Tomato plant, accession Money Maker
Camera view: tilt-top (135 deg); turntable rotation: 0 degrees
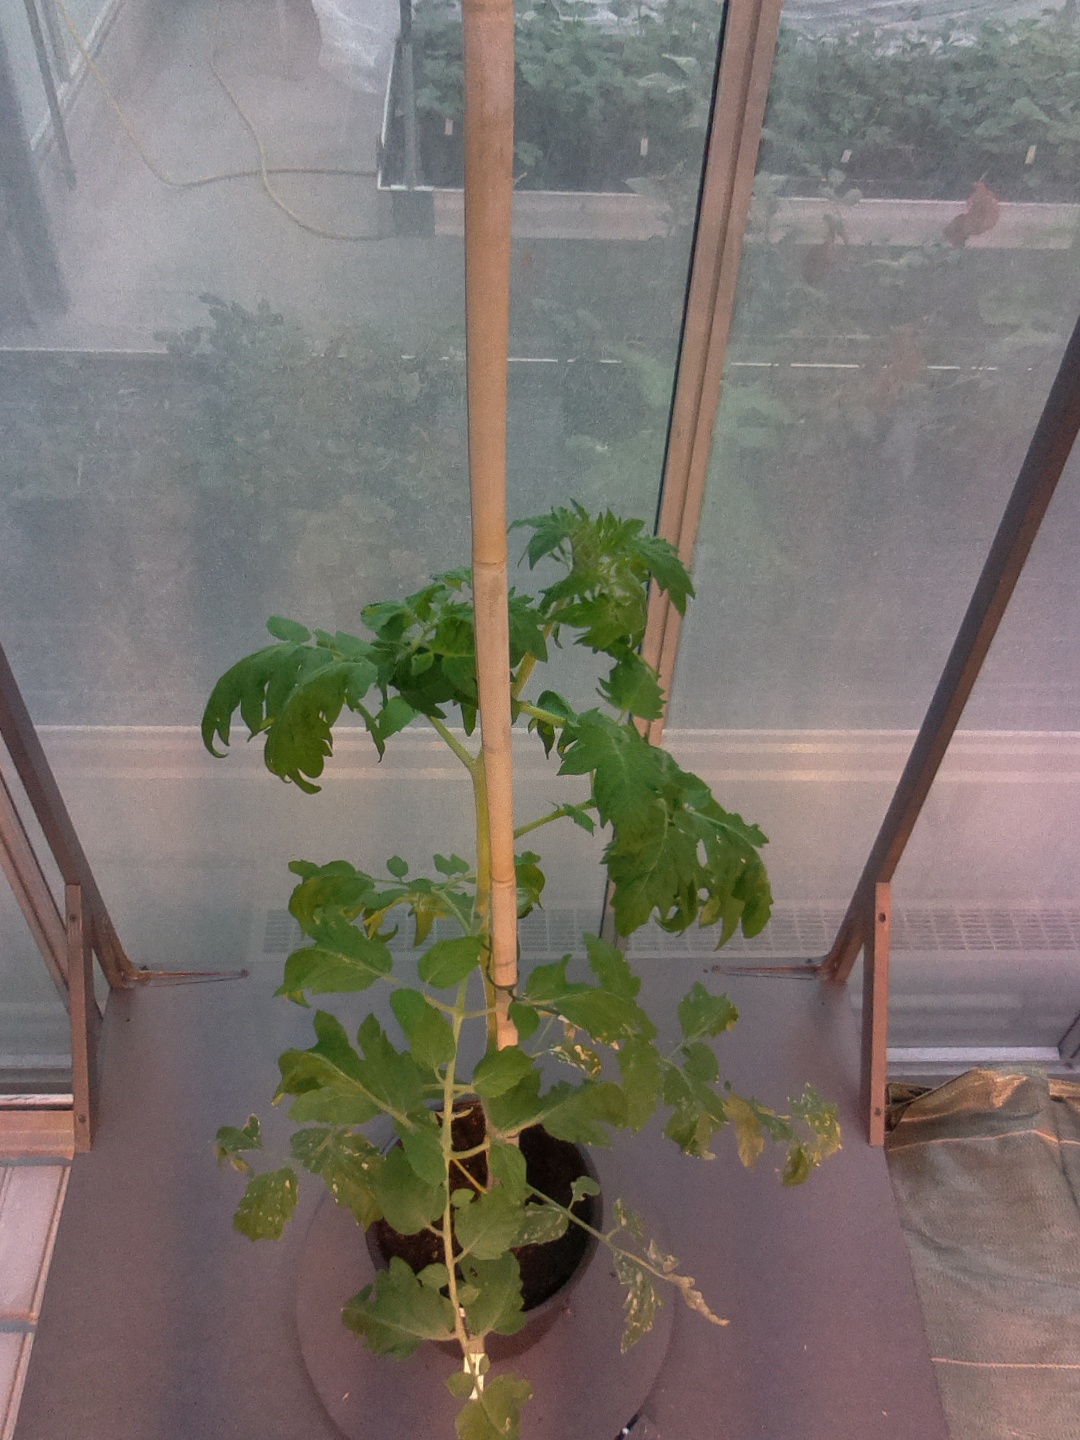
BBCH growth stage 60: First flowers open